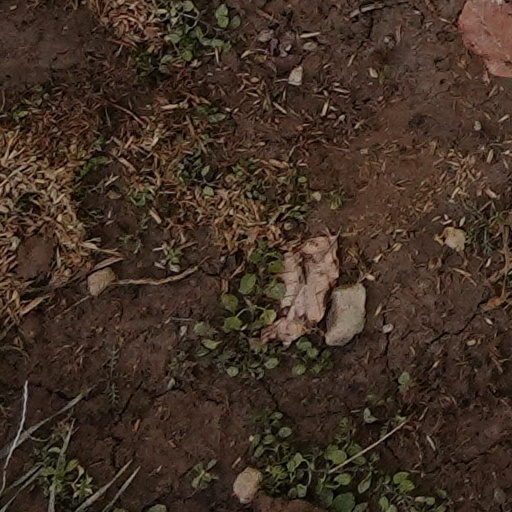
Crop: wheat